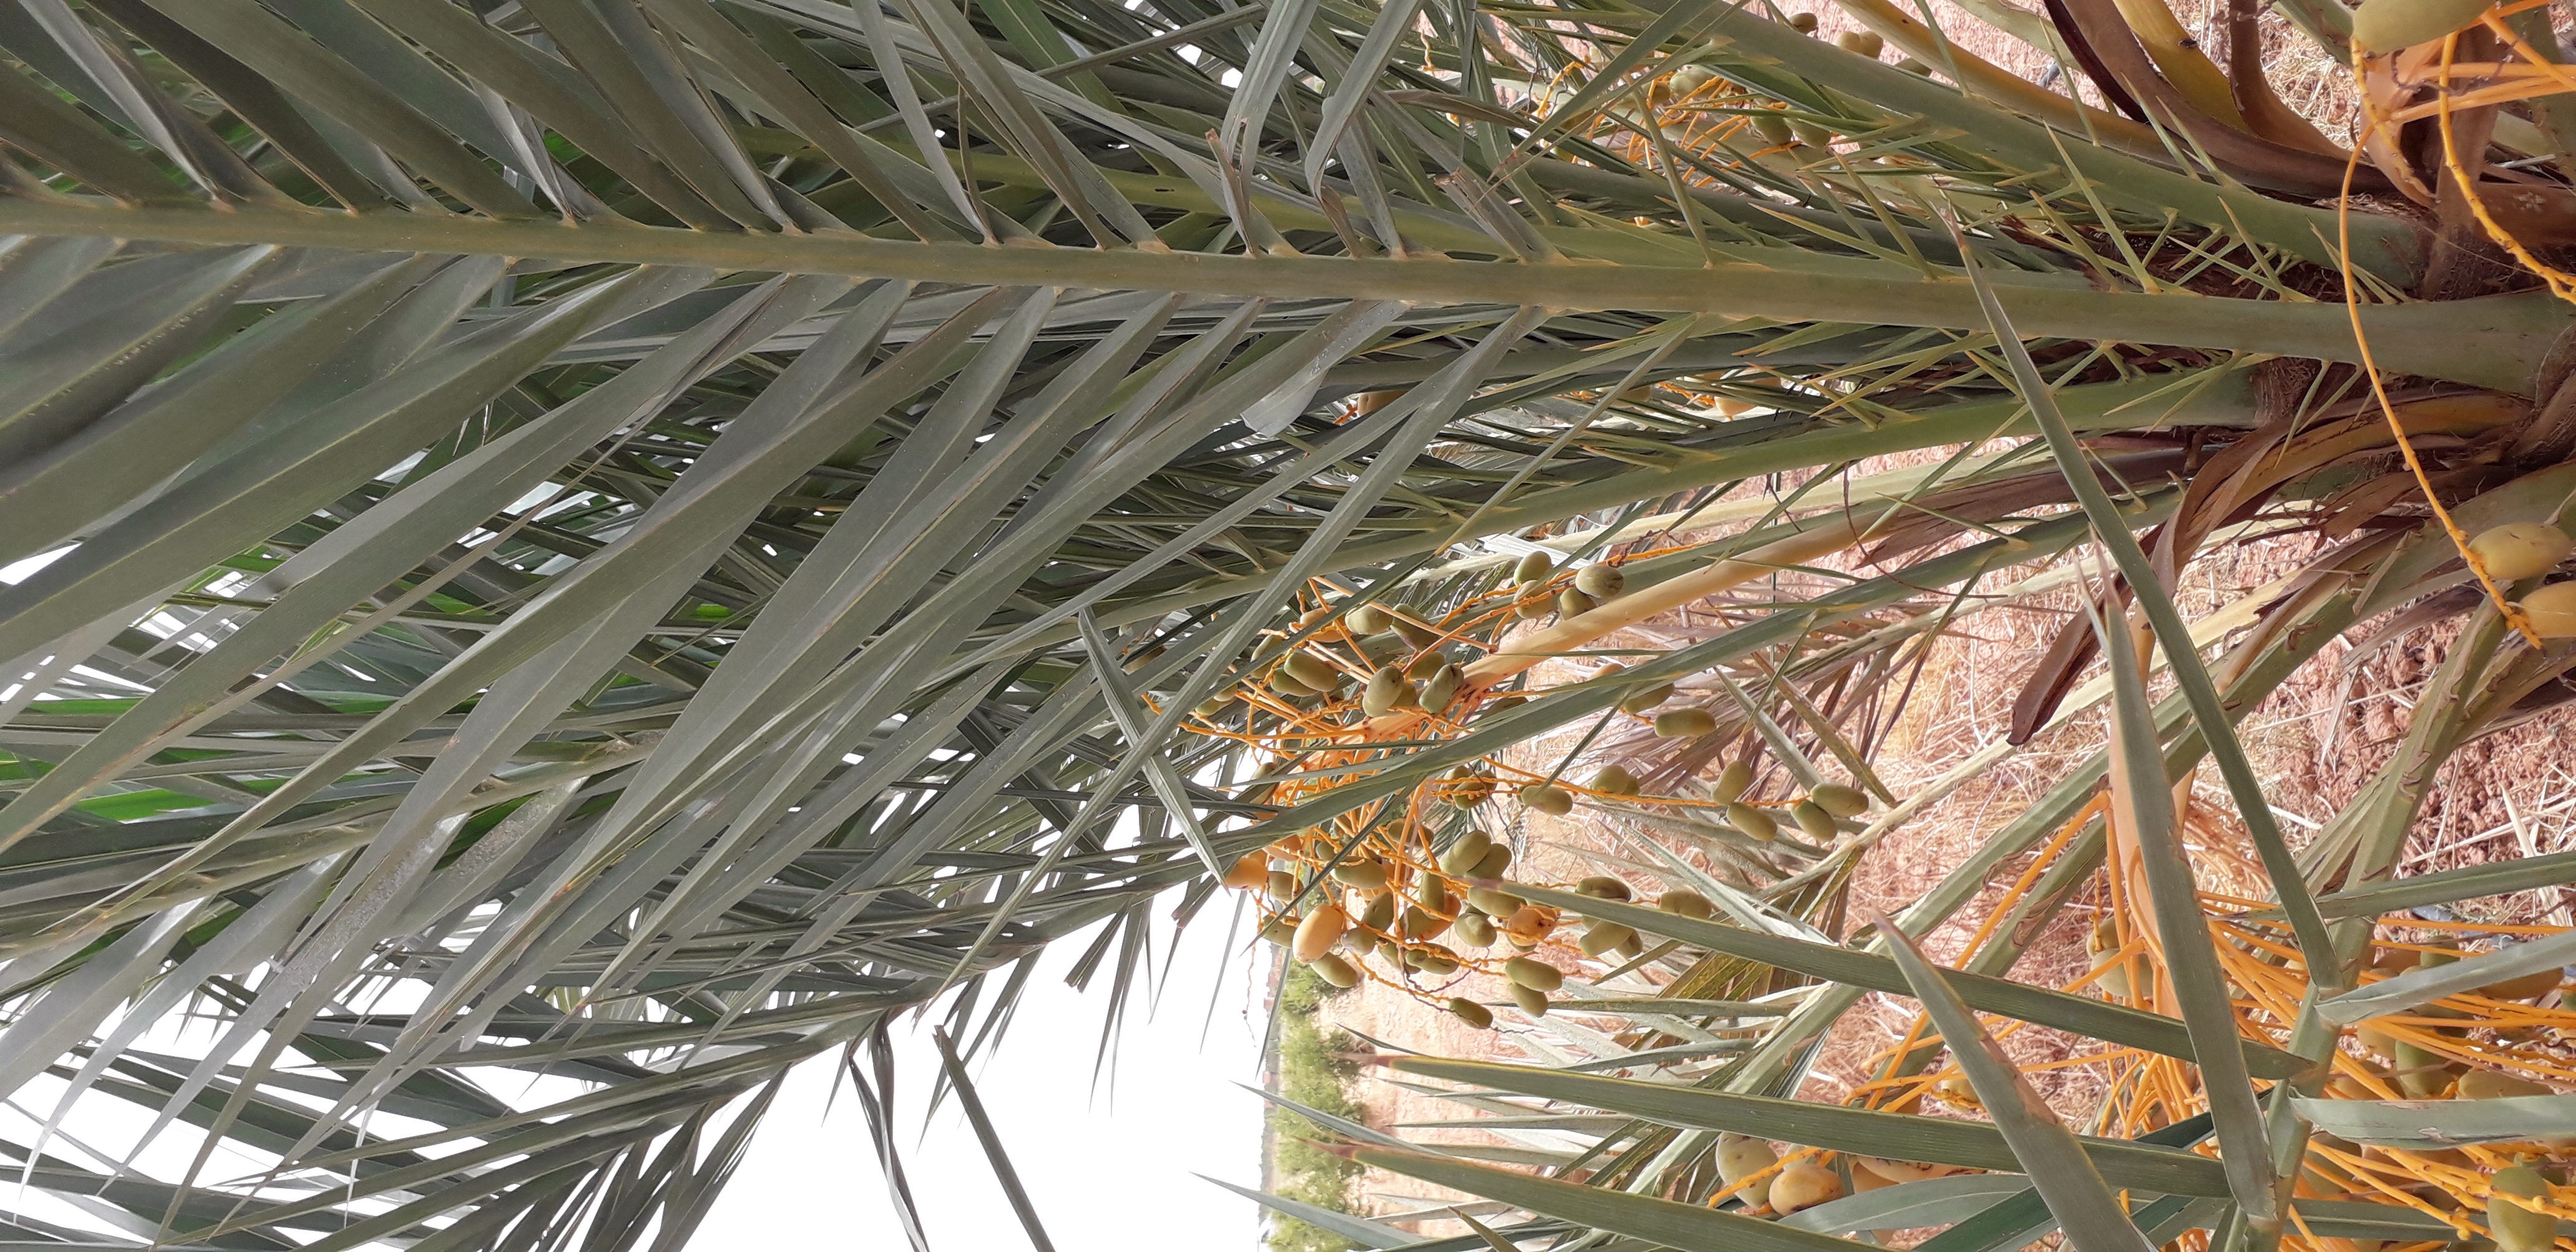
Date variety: Boumajhoul